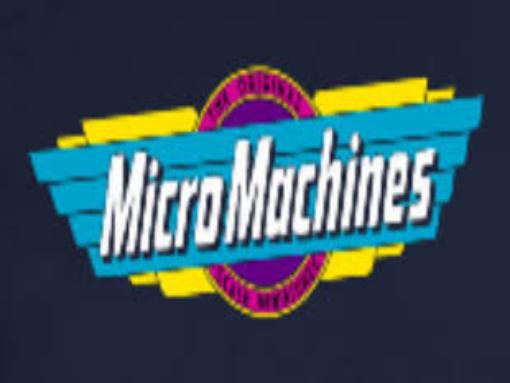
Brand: micro machines
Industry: Leisure